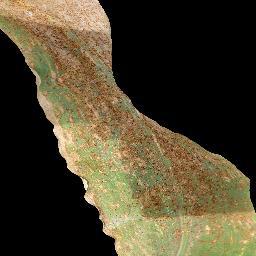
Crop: corn
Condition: (maize)_common_rust